Question: Please indicate a possible affordance area of the book that can be used for holding
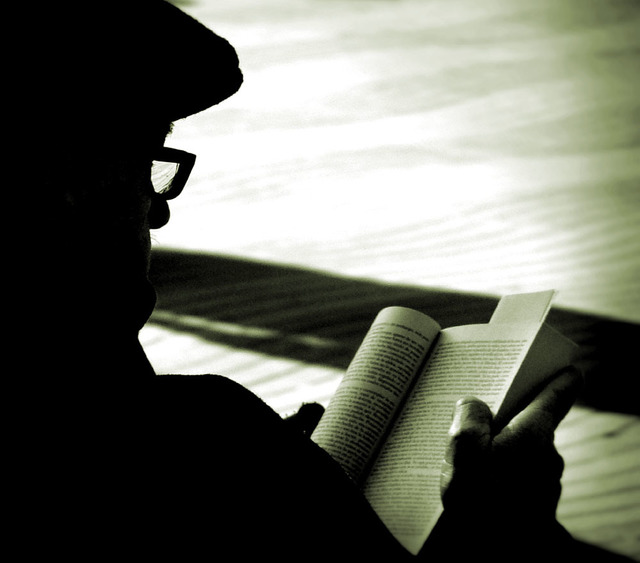
Answer: [291.846, 291.727, 587.846, 563]